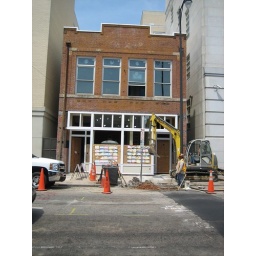
some glass in the windows and opening the sidewalk to contect the water to the main line. That was a hottttt week.